Terry Venables

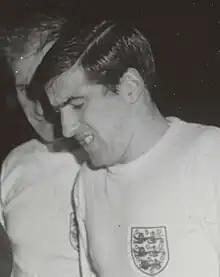
Venables in 1964

Terence Frederick Venables (6 January 1943 – 25 November 2023), often referred to as El Tel, was an English football player and manager who played for clubs including Chelsea, Tottenham Hotspur and Queens Park Rangers and won two caps for England.